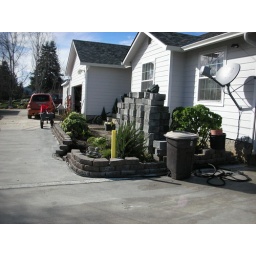
bricks in front of house in green for drive way and side yard